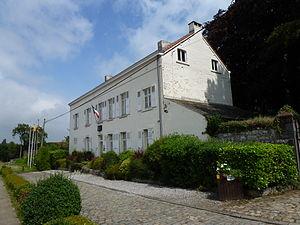
Le quartier général de Napoléon pendant la Bataille de Waterloo (1815-06-17/18), la ferme du Caillou
La liste des batailles livrées en Wallonie avant 1830 dresse la chronologie des affrontements qui eurent pour lices le territoire de l'actuelle Wallonie, région méridionale de la Belgique, depuis les temps anciens de l'Antiquité romaine jusqu'au début du XIXe siècle et l'indépendance de la nation belge en 1830 - l'histoire militaire de la Wallonie se confondant désormais avec l'histoire militaire de la Belgique à partir de cette date.